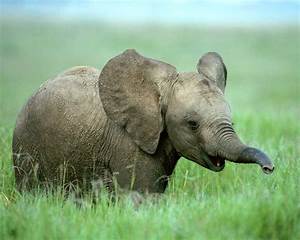
Label: elefante